Production vehicle

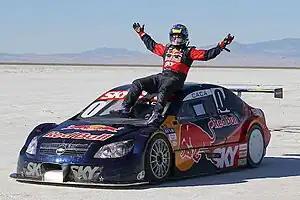
Chevrolet Vectra JL G-09

The FIA Land Speed Records Commission has regulations governing series-production cars attempting land speed records under its "2014 Appendix D - Regulations for Land Speed Record Attempts". Series-production cars fall under rule D2.3.2 and state that they must be: